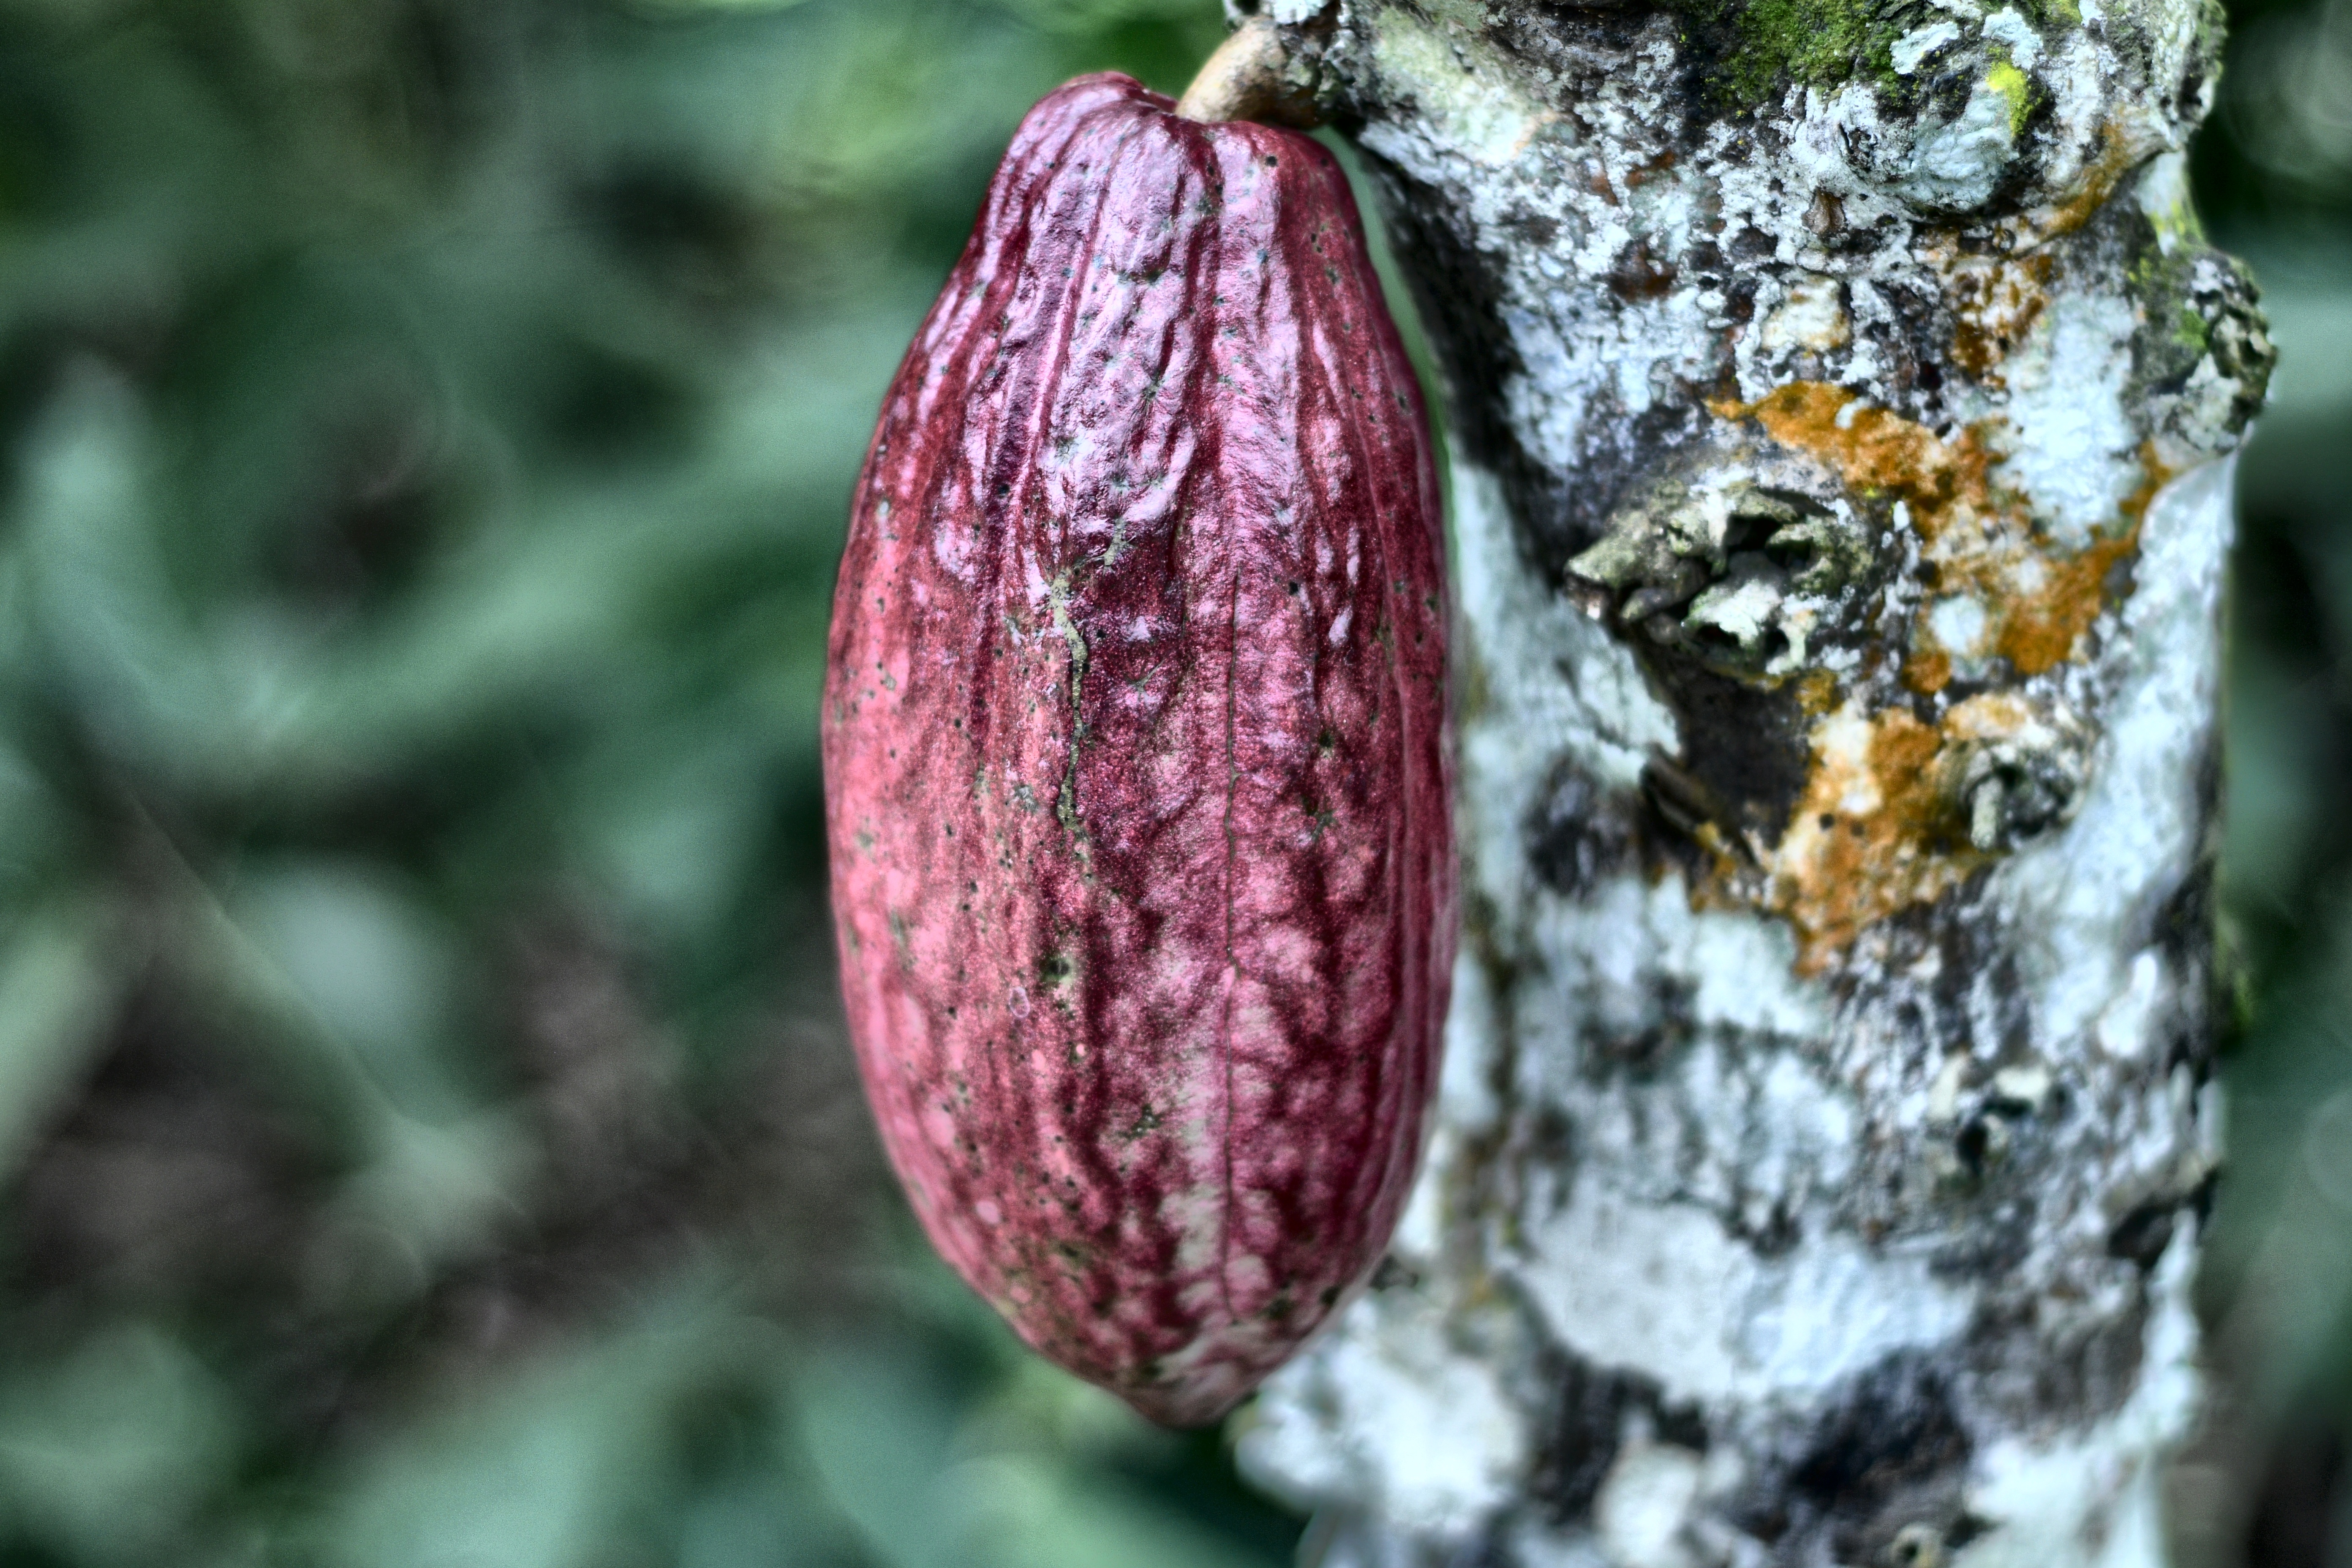
Maturity: unmature
Variety: Guiana